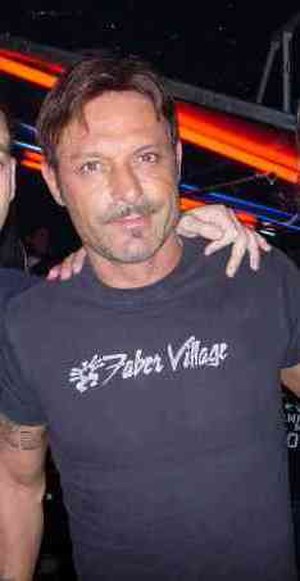
Salvatore Schillaci
Salvatore Schillaci var en italiensk fodboldspiller. Schillaci fik sit store internationale gennembrud ved vm i fodbold 1990, hvor han endte som topscorer. Han er noteret for 16 landskampe og syv mål for Italiens fodboldlandshold